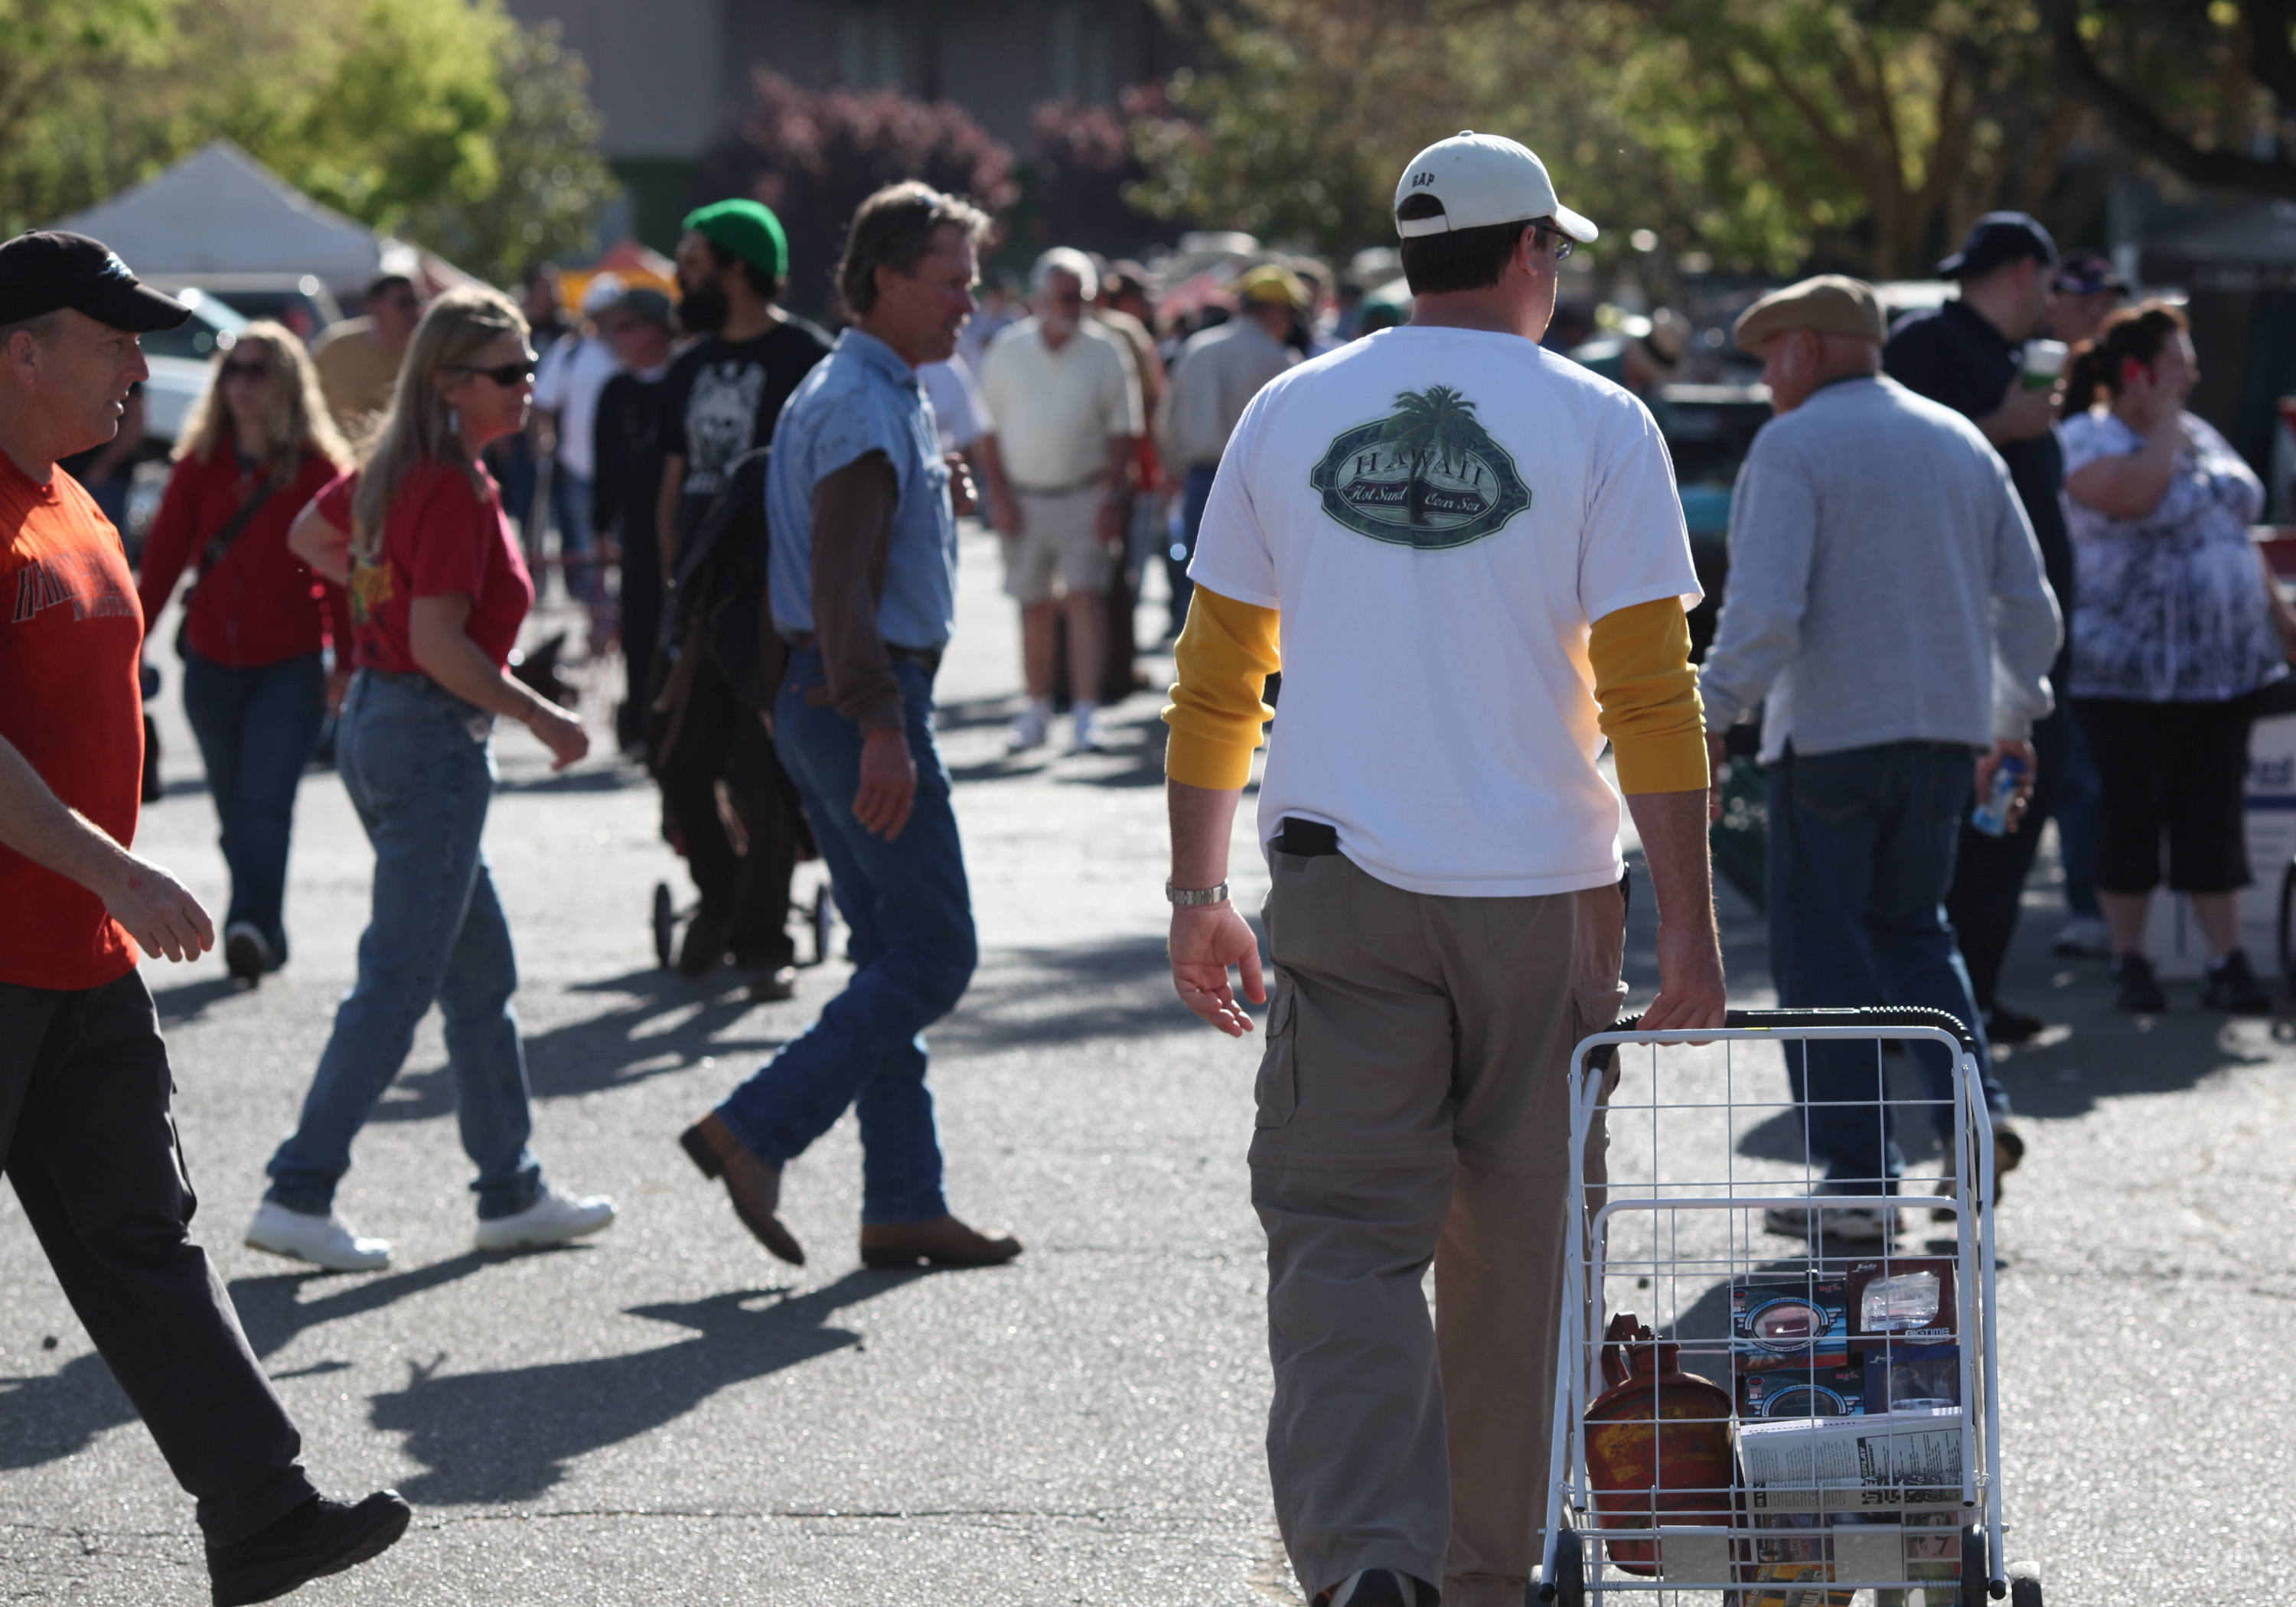
pedestrian, crowd, festival, demonstration, protest, marching